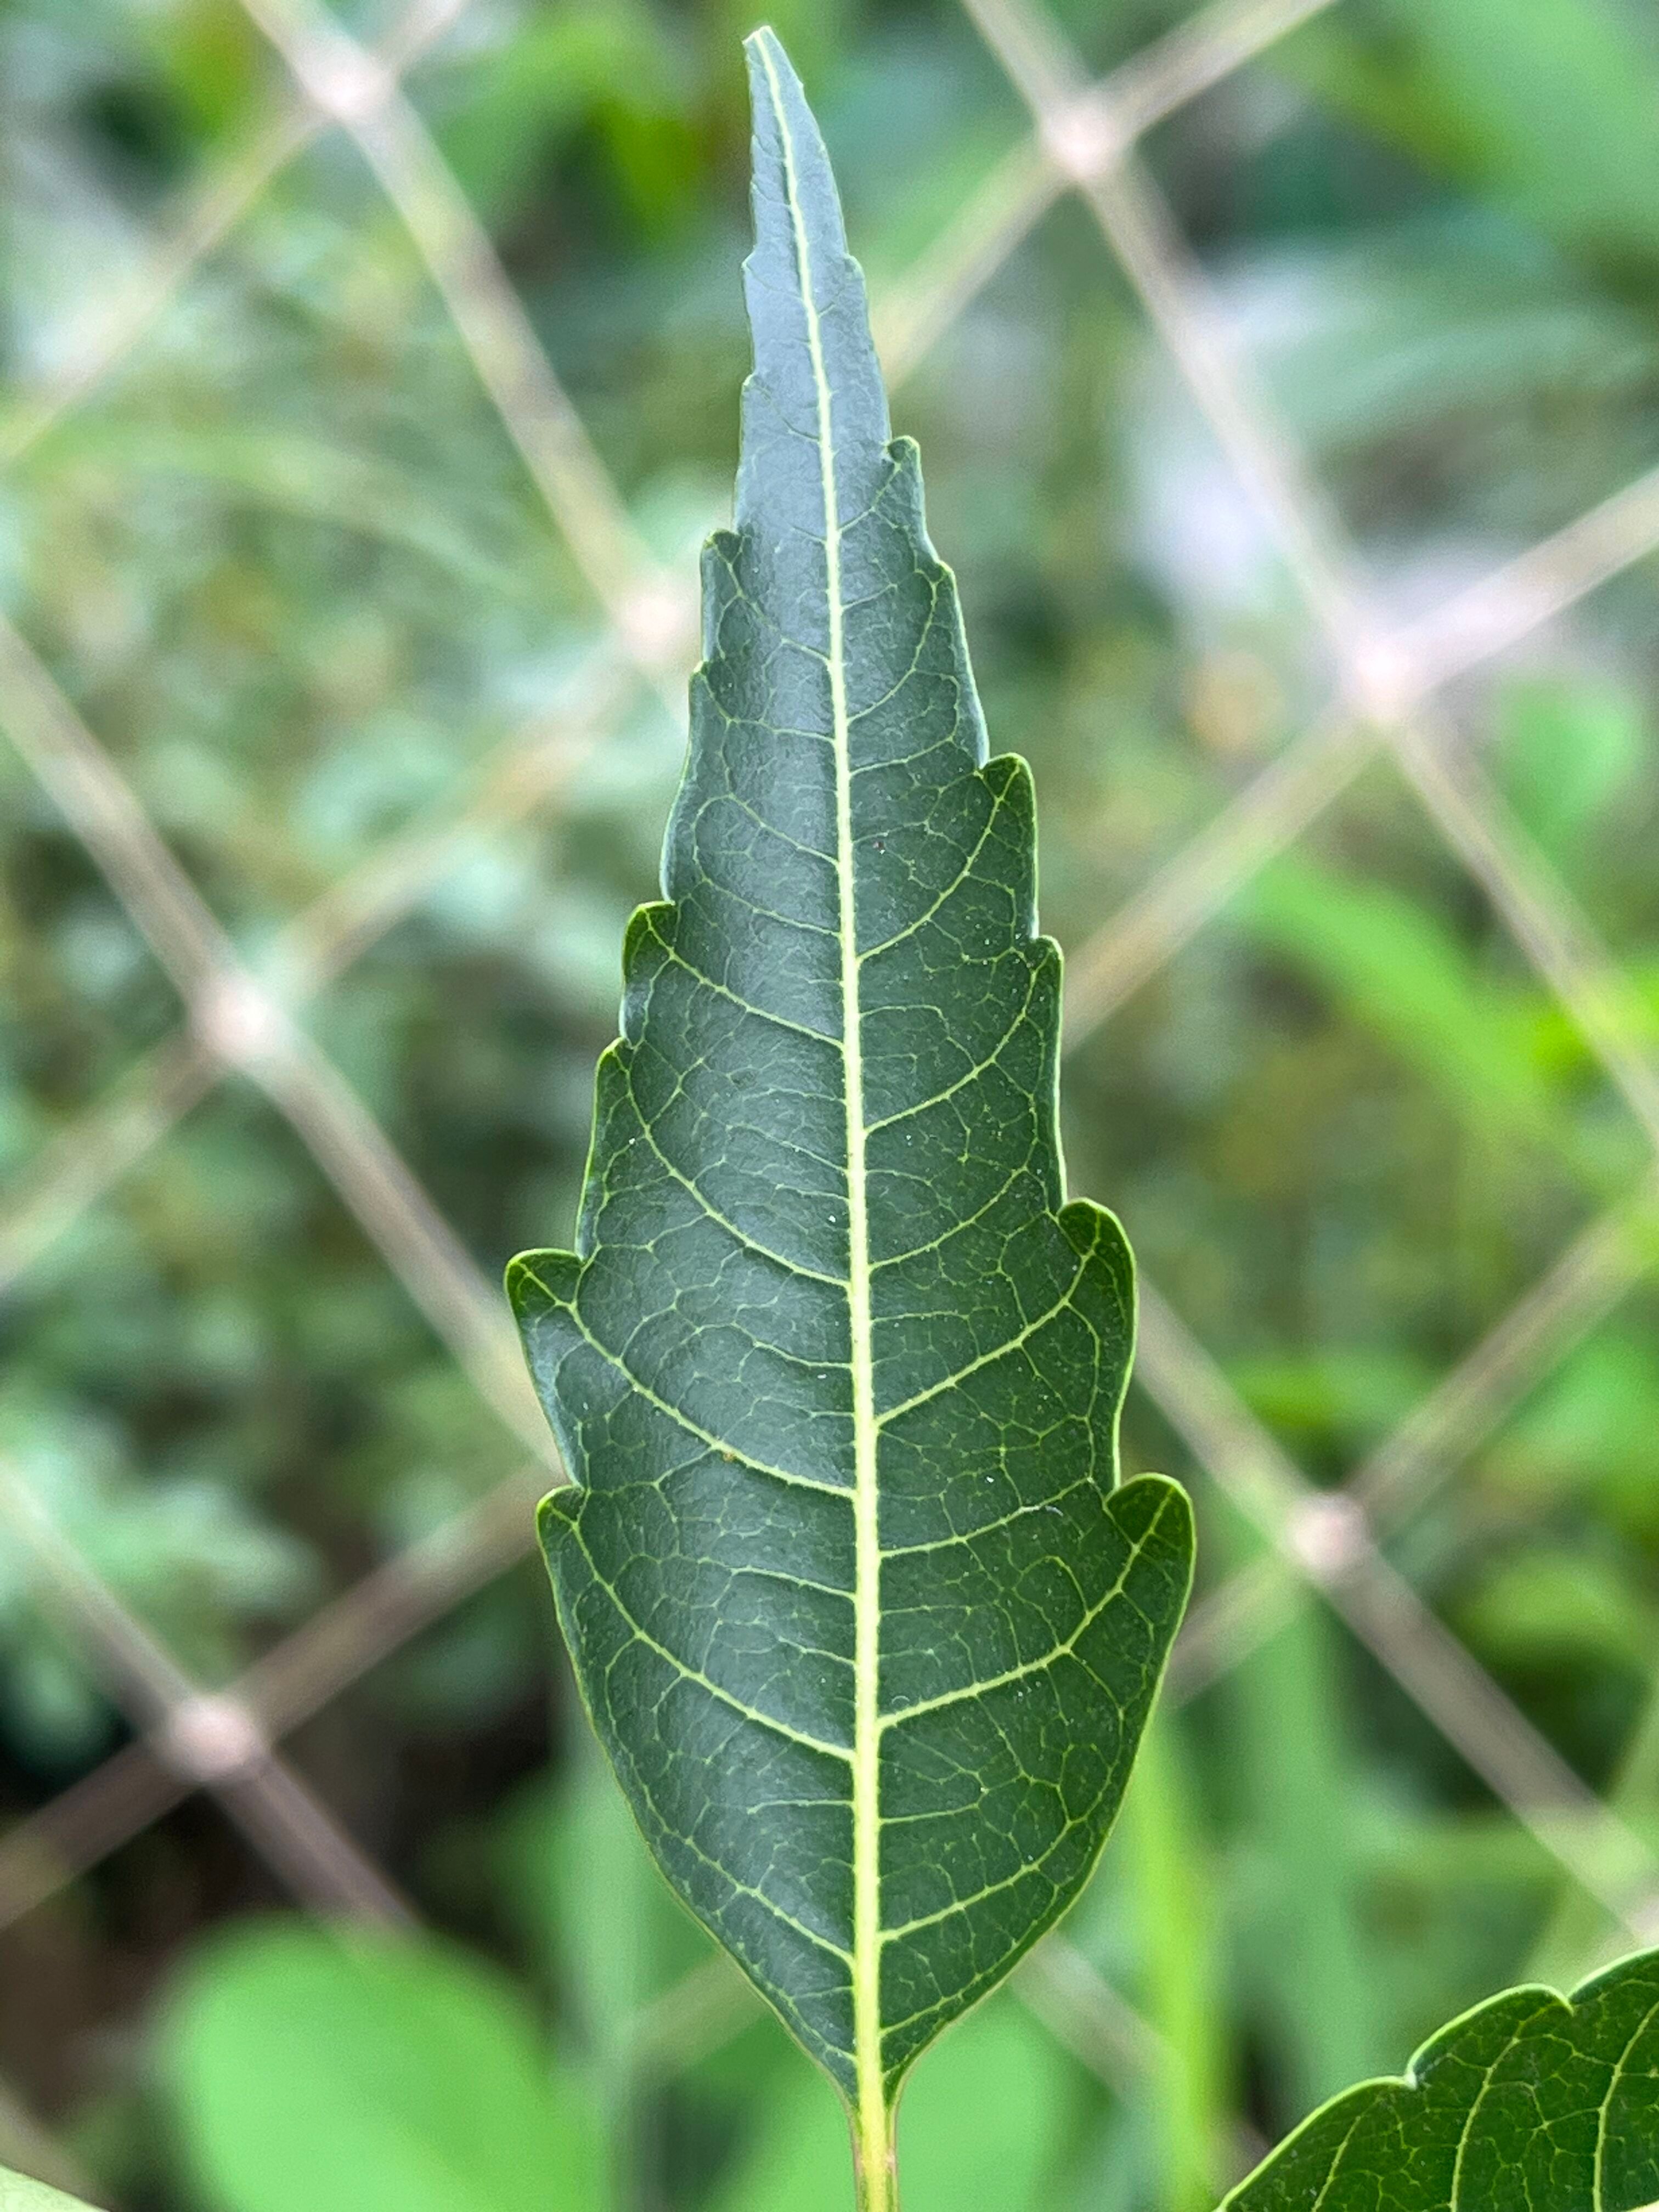
Plant species: azadirachta-indica